4 Play (film)

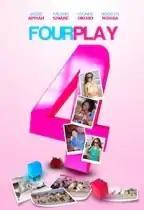
Ghanaian release poster

4 Play (Reissued in Nollywood as 4 can Play by De-Kross Movies for international distribution) is a 2010 Nigerian Ghanaian romantic blue comedy film directed by Frank Rajah Arase, starring Majid Michel, Yvonne Okoro, John Dumelo, Jackie Appiah, Roselyn Ngissah and Juliet Ibrahim. The film is followed by a sequel titled "4Play Reloaded and was" released in 2011. It received 3 nominations at the 2010 Ghana Movie Awards and eventually won the award for "Best Actress in a Leading Role".